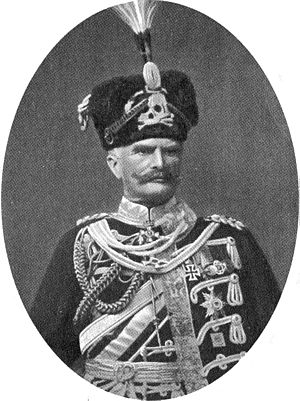
August von Mackensen
Generalfeltmarskal August von Mackensen i livhusarernes gallauniform
Anton Ludwig August von Mackensen var en tysk generalfeltmarskal.